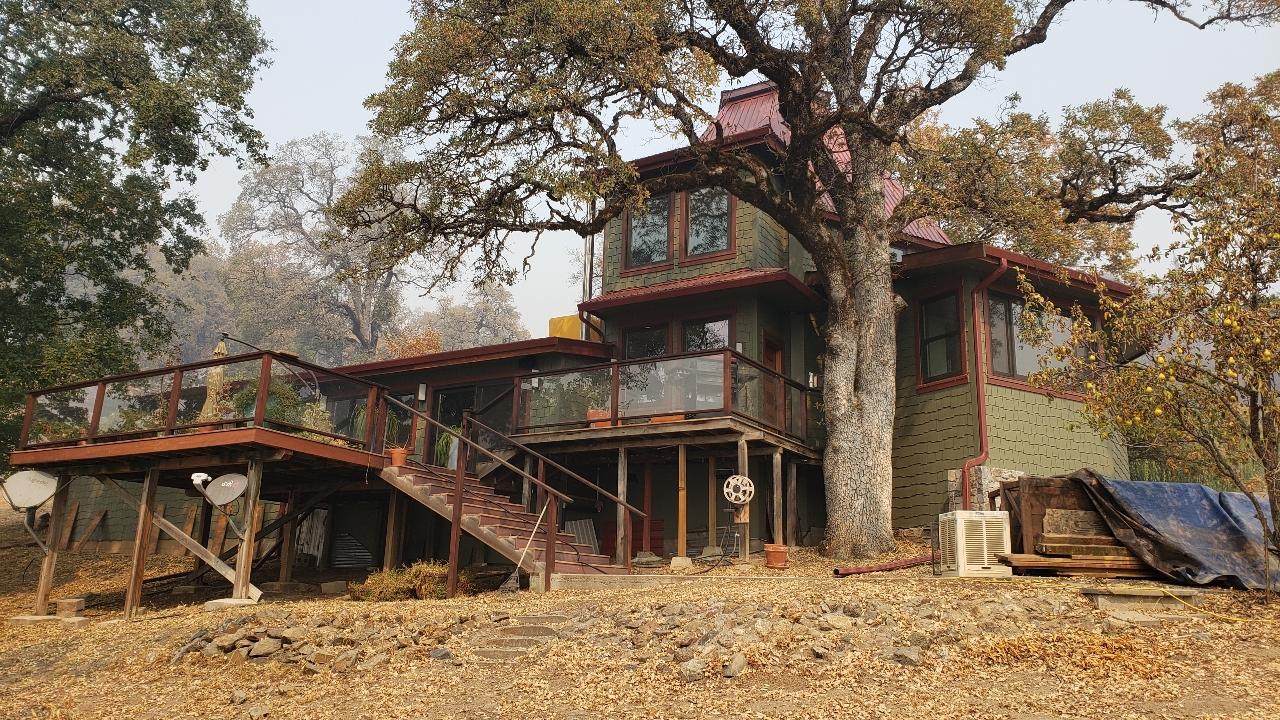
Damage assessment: no_damage